Capernaum

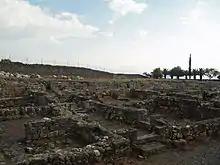
Ruins of the Roman-period town

On both sides of an ample north–south main street arose small districts bordered by small cross-sectional streets and no-exit side-streets. The walls were constructed with coarse basalt blocks and reinforced with stone and mud, but the stones (except for the thresholds) were not dressed, and mortar was not used.